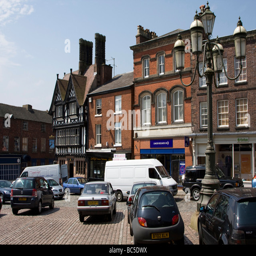
english civil parish is a market town in the county